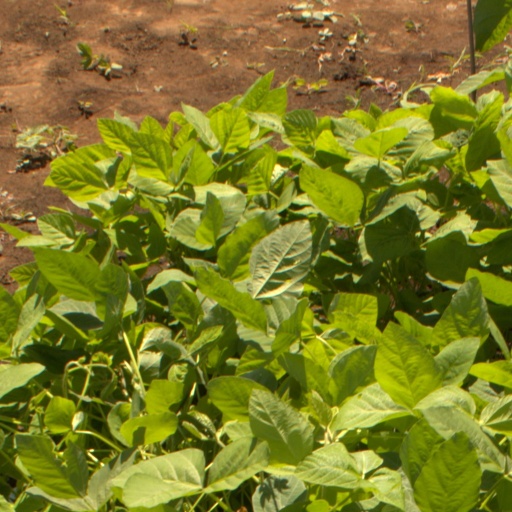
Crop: soybean